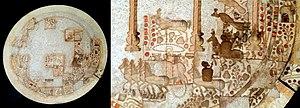
Aï Khanoum ou Ay Khanum est une cité antique située aujourd'hui dans le Nord-Est de l'Afghanistan, dans la province de Kondoz, près la frontière tadjike. Elle se situe au confluent du fleuve Amou-Daria et de la rivière Kokcha.